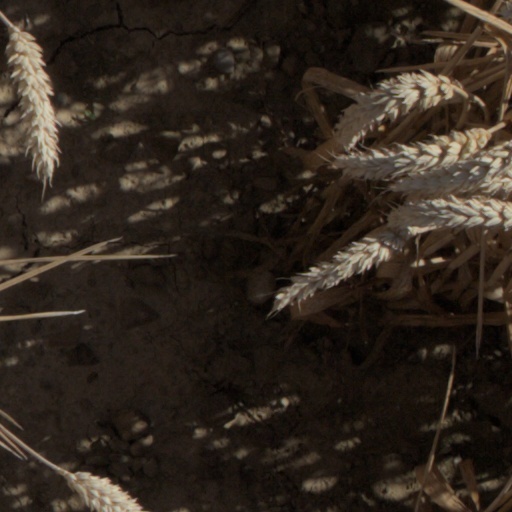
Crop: wheat